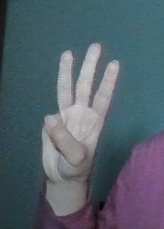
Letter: thaa